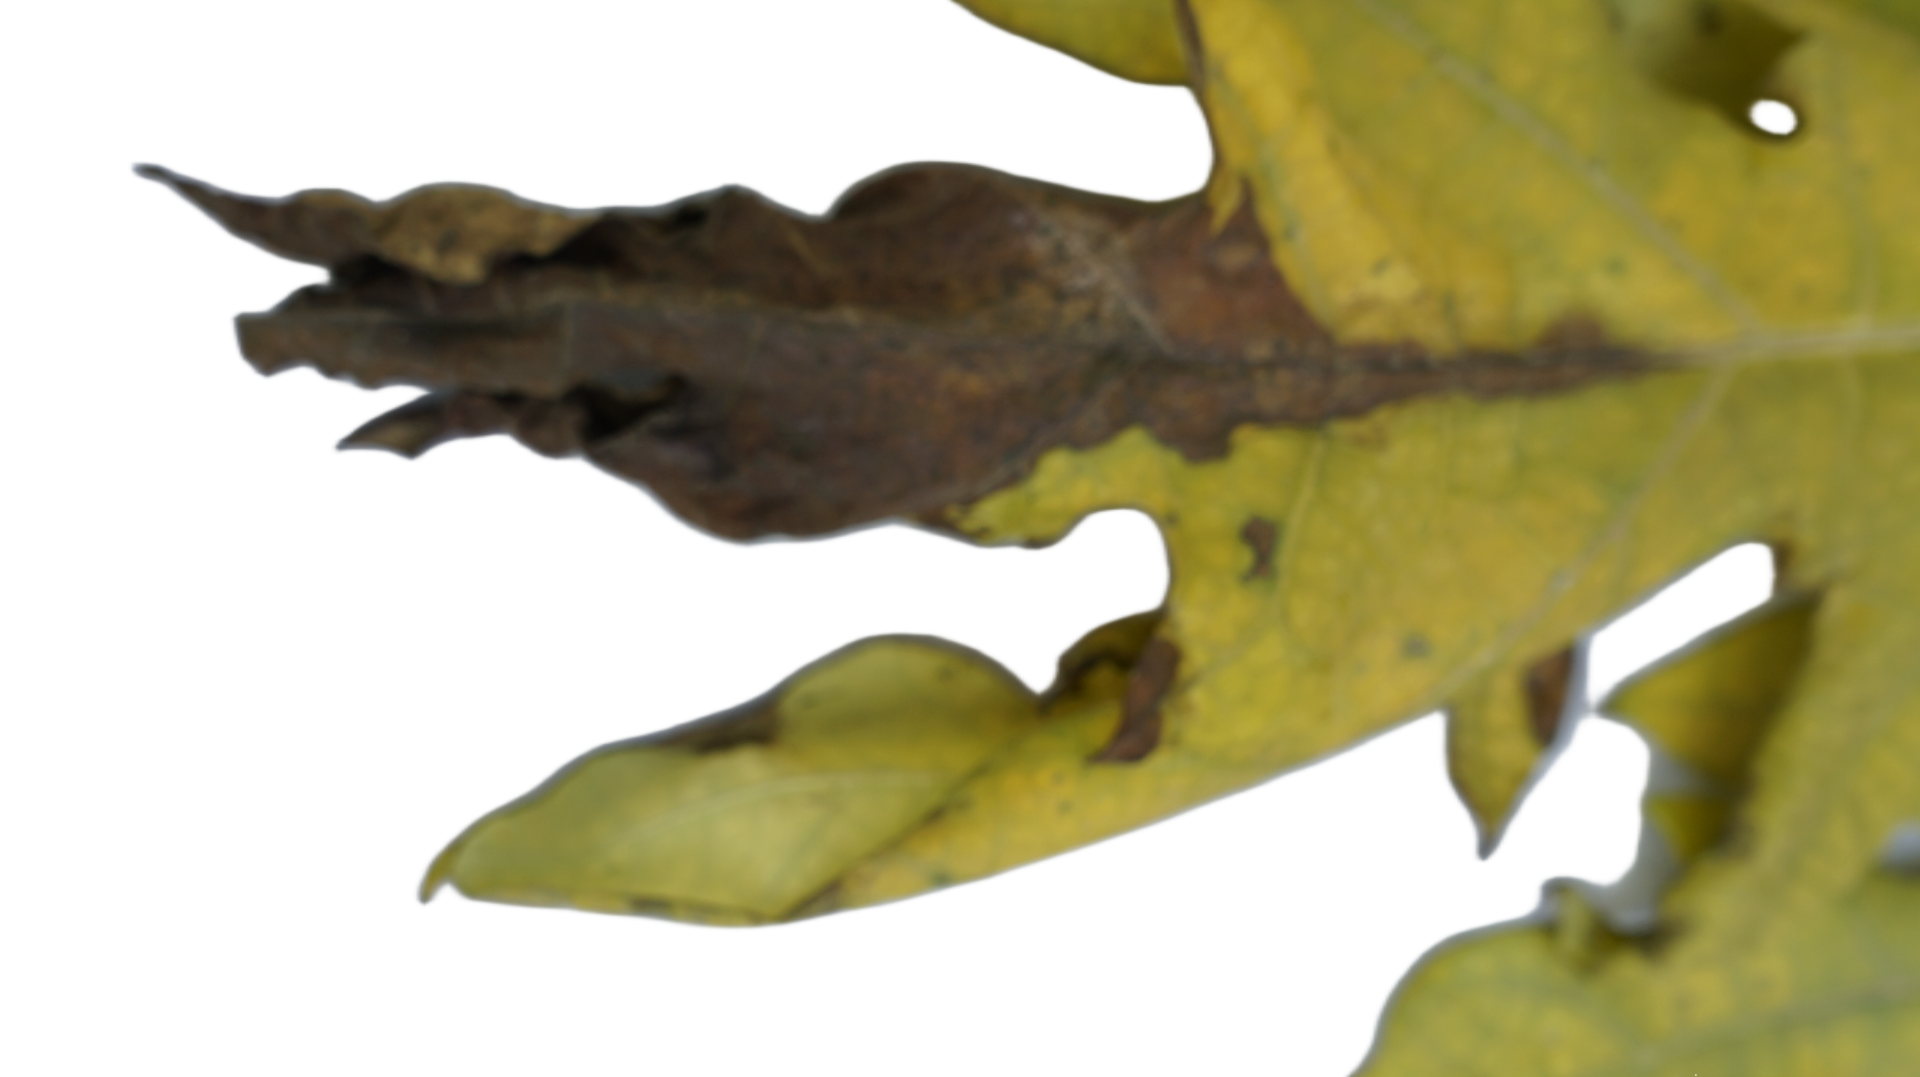
Crop: Papaya
Label: Bacterial_Blight